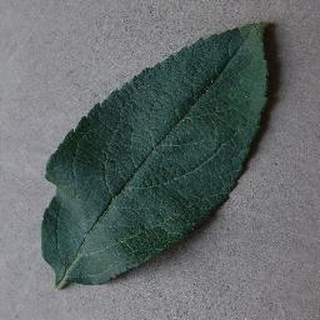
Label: healthy_apple